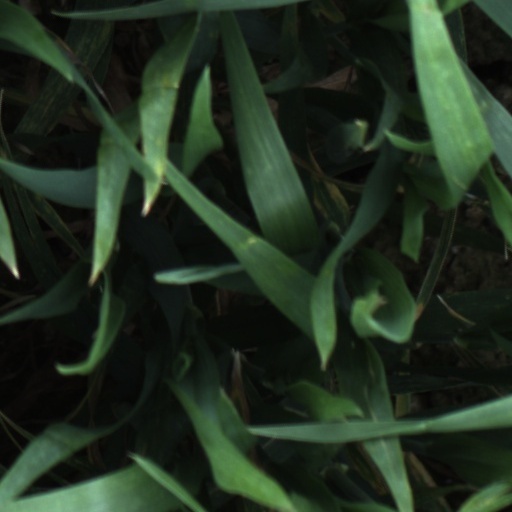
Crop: wheat